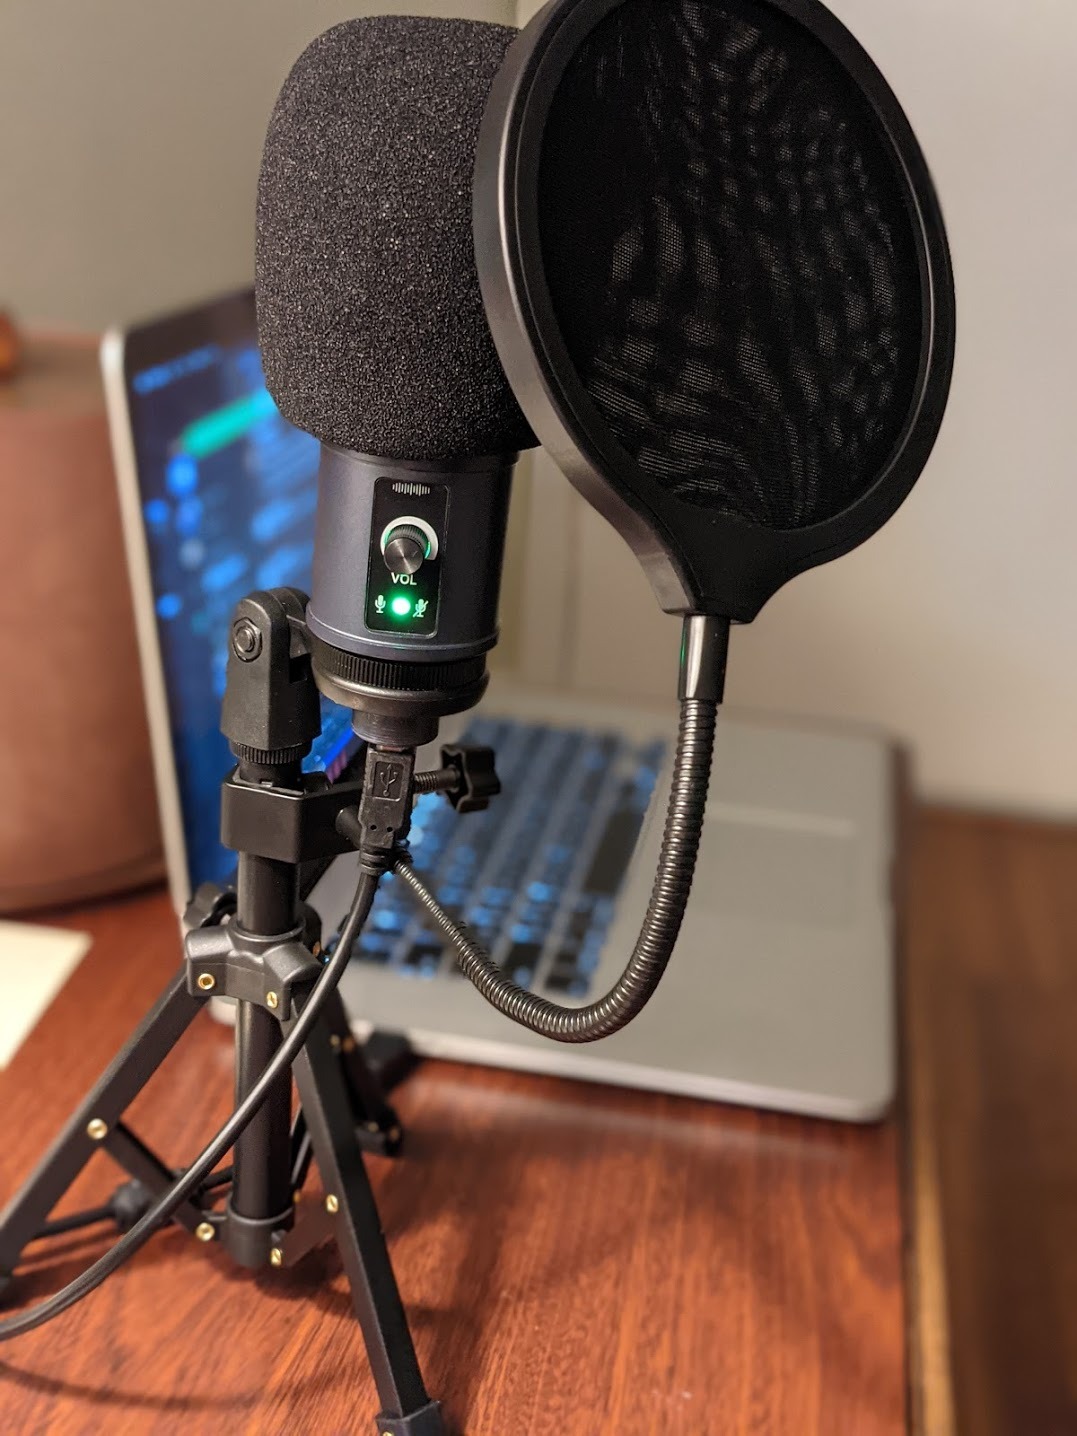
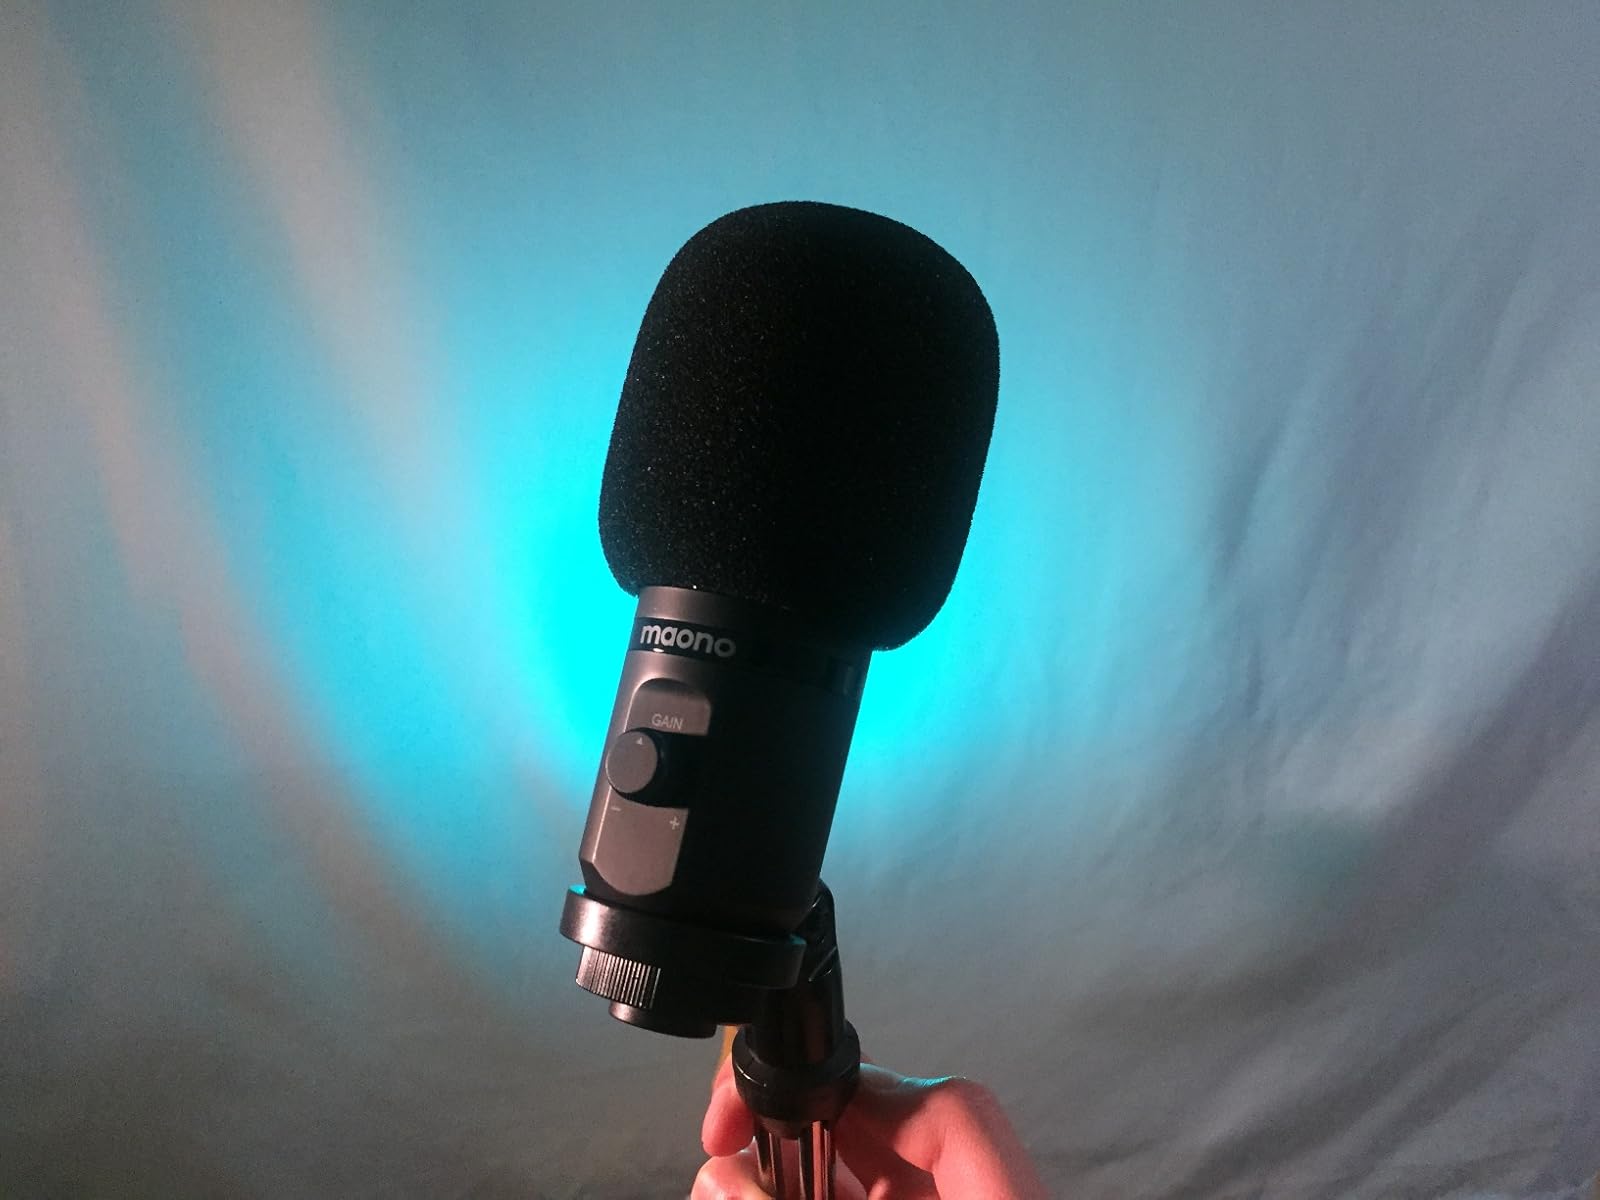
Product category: microphone
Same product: no